Lazor Wulf

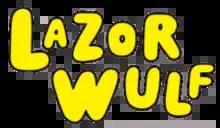

Lazor Wulf is an American adult animated television series created by Henry Bonsu for Cartoon Network's Adult Swim block that premiered on April 8, 2019. Originating as a webcomic on Tumblr in 2013, it is directed by creator Henry Bonsu, with Daniel Weidenfeld who serves as co-developer. The first season was animated by Bento Box Entertainment and the second season was animated by 6 Point Harness.